Adriatic (ship, 1861)

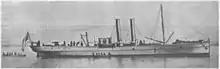
Confederate cruiser and blockade runner

On July 7, 1864, during the American Civil War, "Adriatic", Captain Richard H. Moore, sailed from London, England to New York City with 163 German immigrants, 100 US citizens, and 100-tons of coal. On August 12, 1864, she had made the New Jersey coast, 35 miles off Montauk, New York, when she met "Tallahassee", which collided with "Adriatic". Captain Wood ordered everyone on "Adriatic" to be put on "Tallahassee". Wood then ordered "Adriatic" burned.